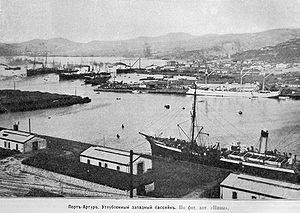
Port Arthur
Port Arthur i 1904
Port Arthur eller Ljujsjunkou var en fæstning i det japanske besiddelse Kwantung på sydspidsen af Manchuriet. Stedet havde før Kinas krig med Japan 1894—1895 ca. 4.000 indbyggere, men voksede senere betydeligt. Fæstningen og den knyttede by lå på en øde stenet halvø, men havde en fortrinlig havn. Allerede kineserne havde indrettet den til krigshavn og befæstet den. I 1894 erobredes byen af japanerne, men forpagtedes efter fredsslutningen af russerne, der indrettede den til krigs- og handelshavn og og lod manchuriske jernbane sikre forbindelse til det sibiriske jernbanenet. Under den russisk-japanske krig blev Port Arthur 1905 erobret af japanerne, og ved fredsslutningen blev Kwantung-territoriet til dem. Handelshavnen flyttedes til Tairen, lidt længere mod nord.